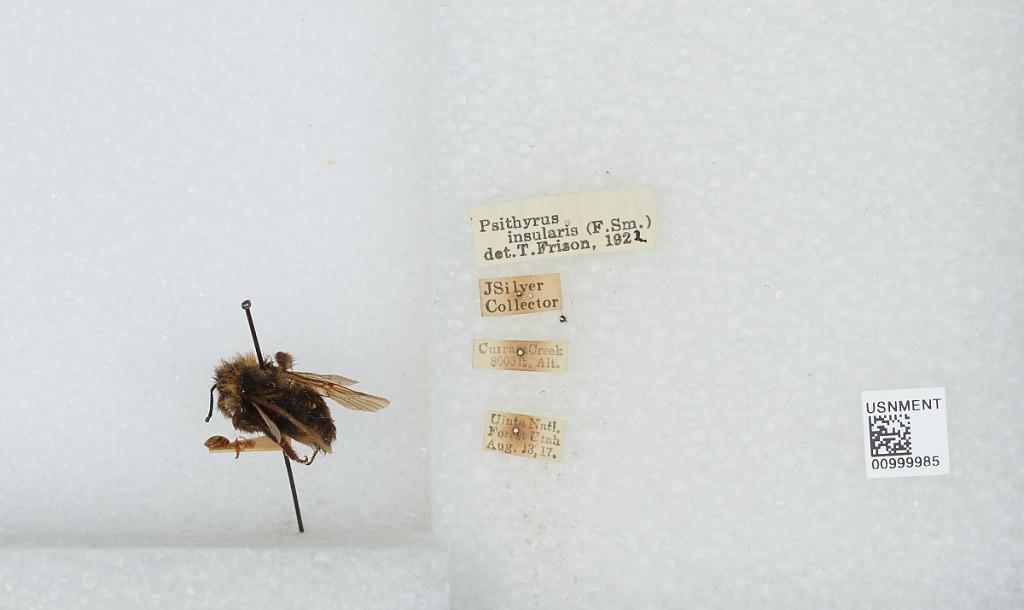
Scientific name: Bombus (Psithyrus) insularis (Smith)
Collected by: J. Silver
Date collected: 1917-8-13
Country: United States
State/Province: Utah
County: Utah
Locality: Currant Creek
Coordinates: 40.3561, -111.087
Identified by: Frison, T.